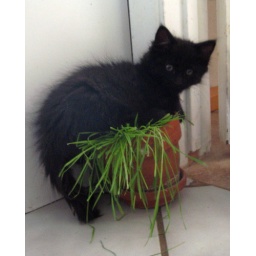
Miss Dolly laying in her cat grass again.